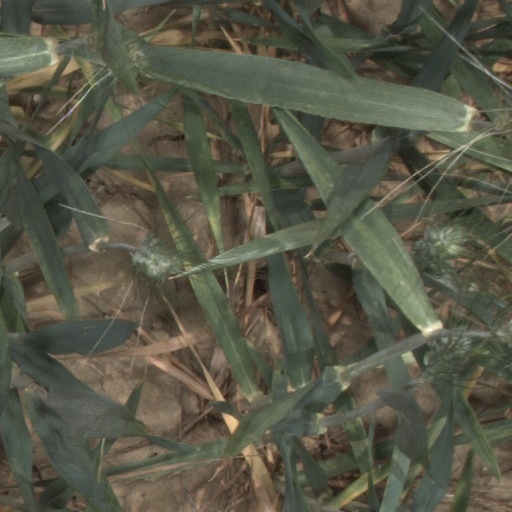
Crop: wheat